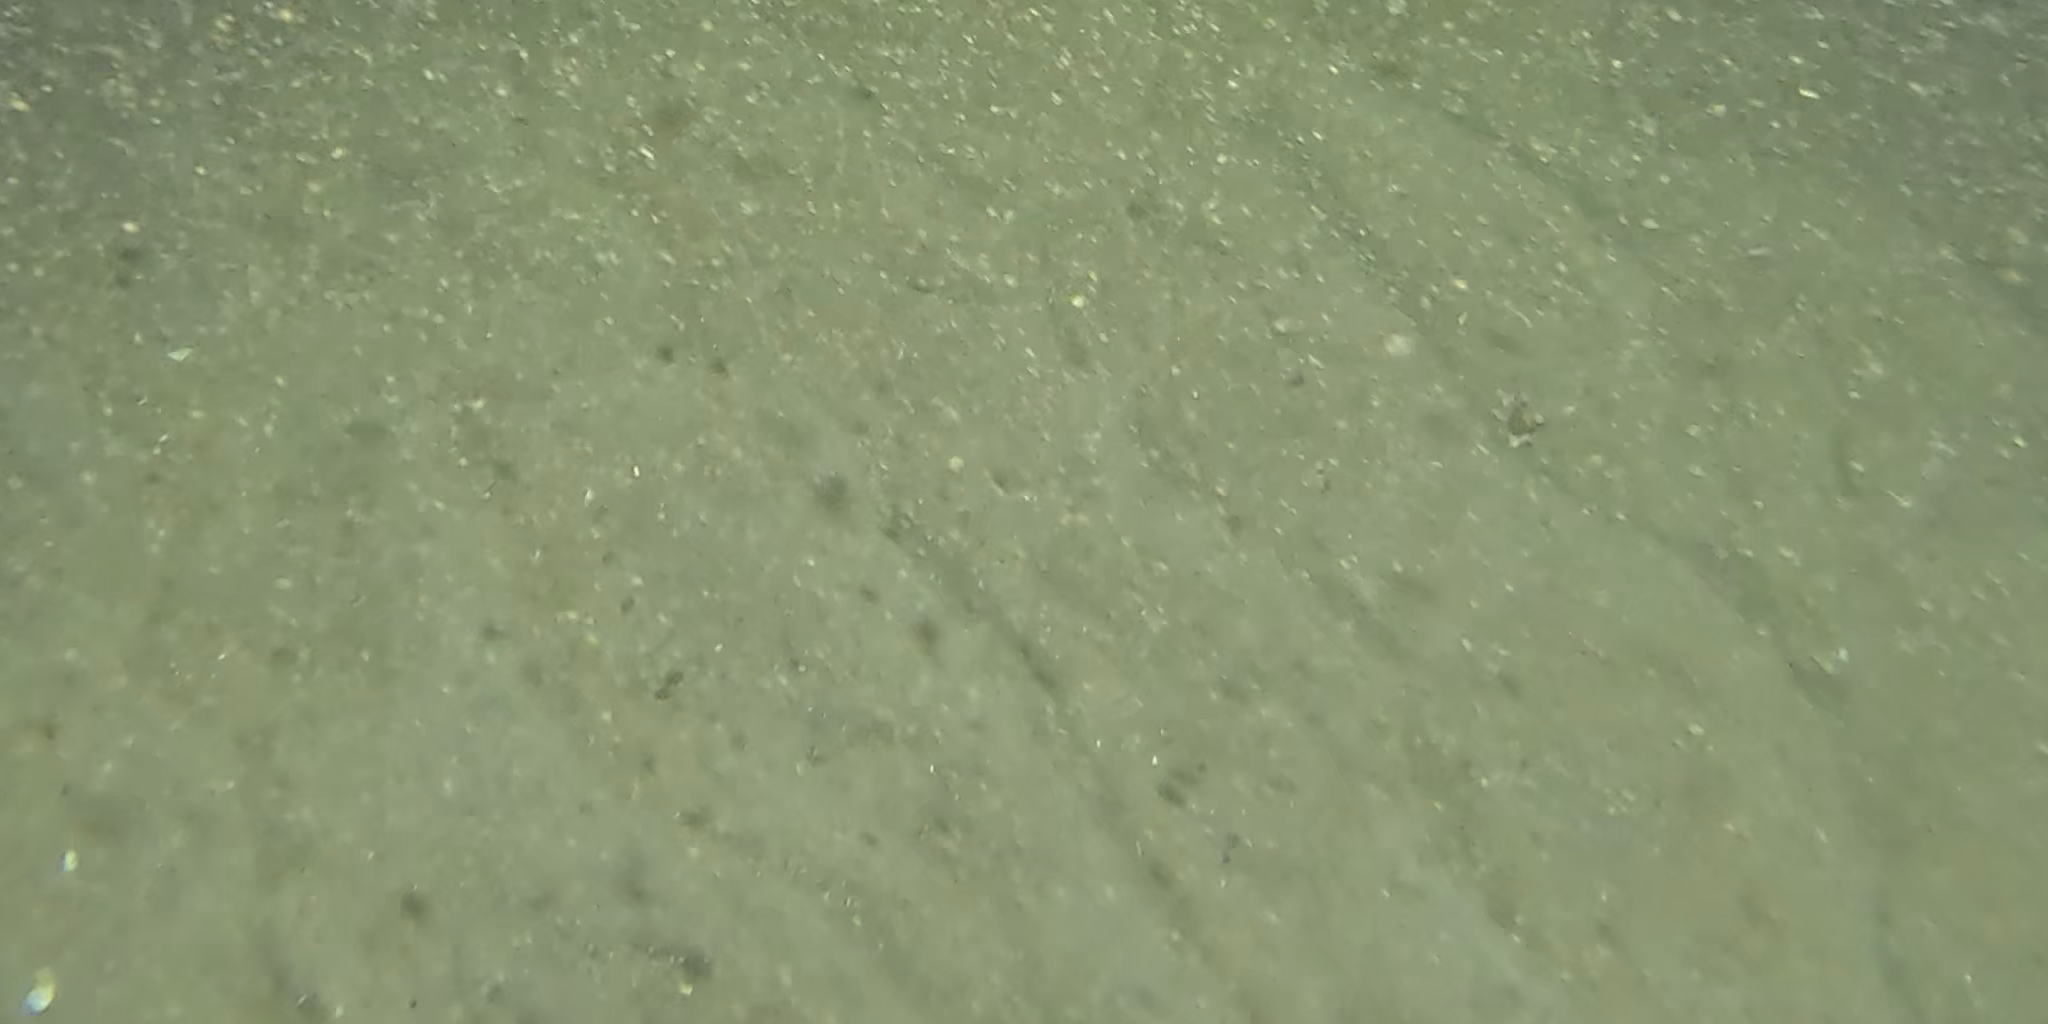
Seabed habitat: sand